She's Beautiful When She's Angry

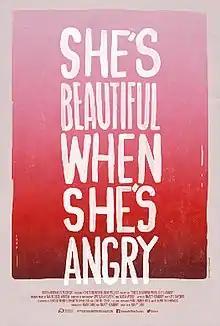

She's Beautiful When She's Angry is a 2014 American documentary film about some of the women involved in the second-wave feminist movement in the United States. It was directed by Mary Dore and co-produced by Nancy Kennedy.